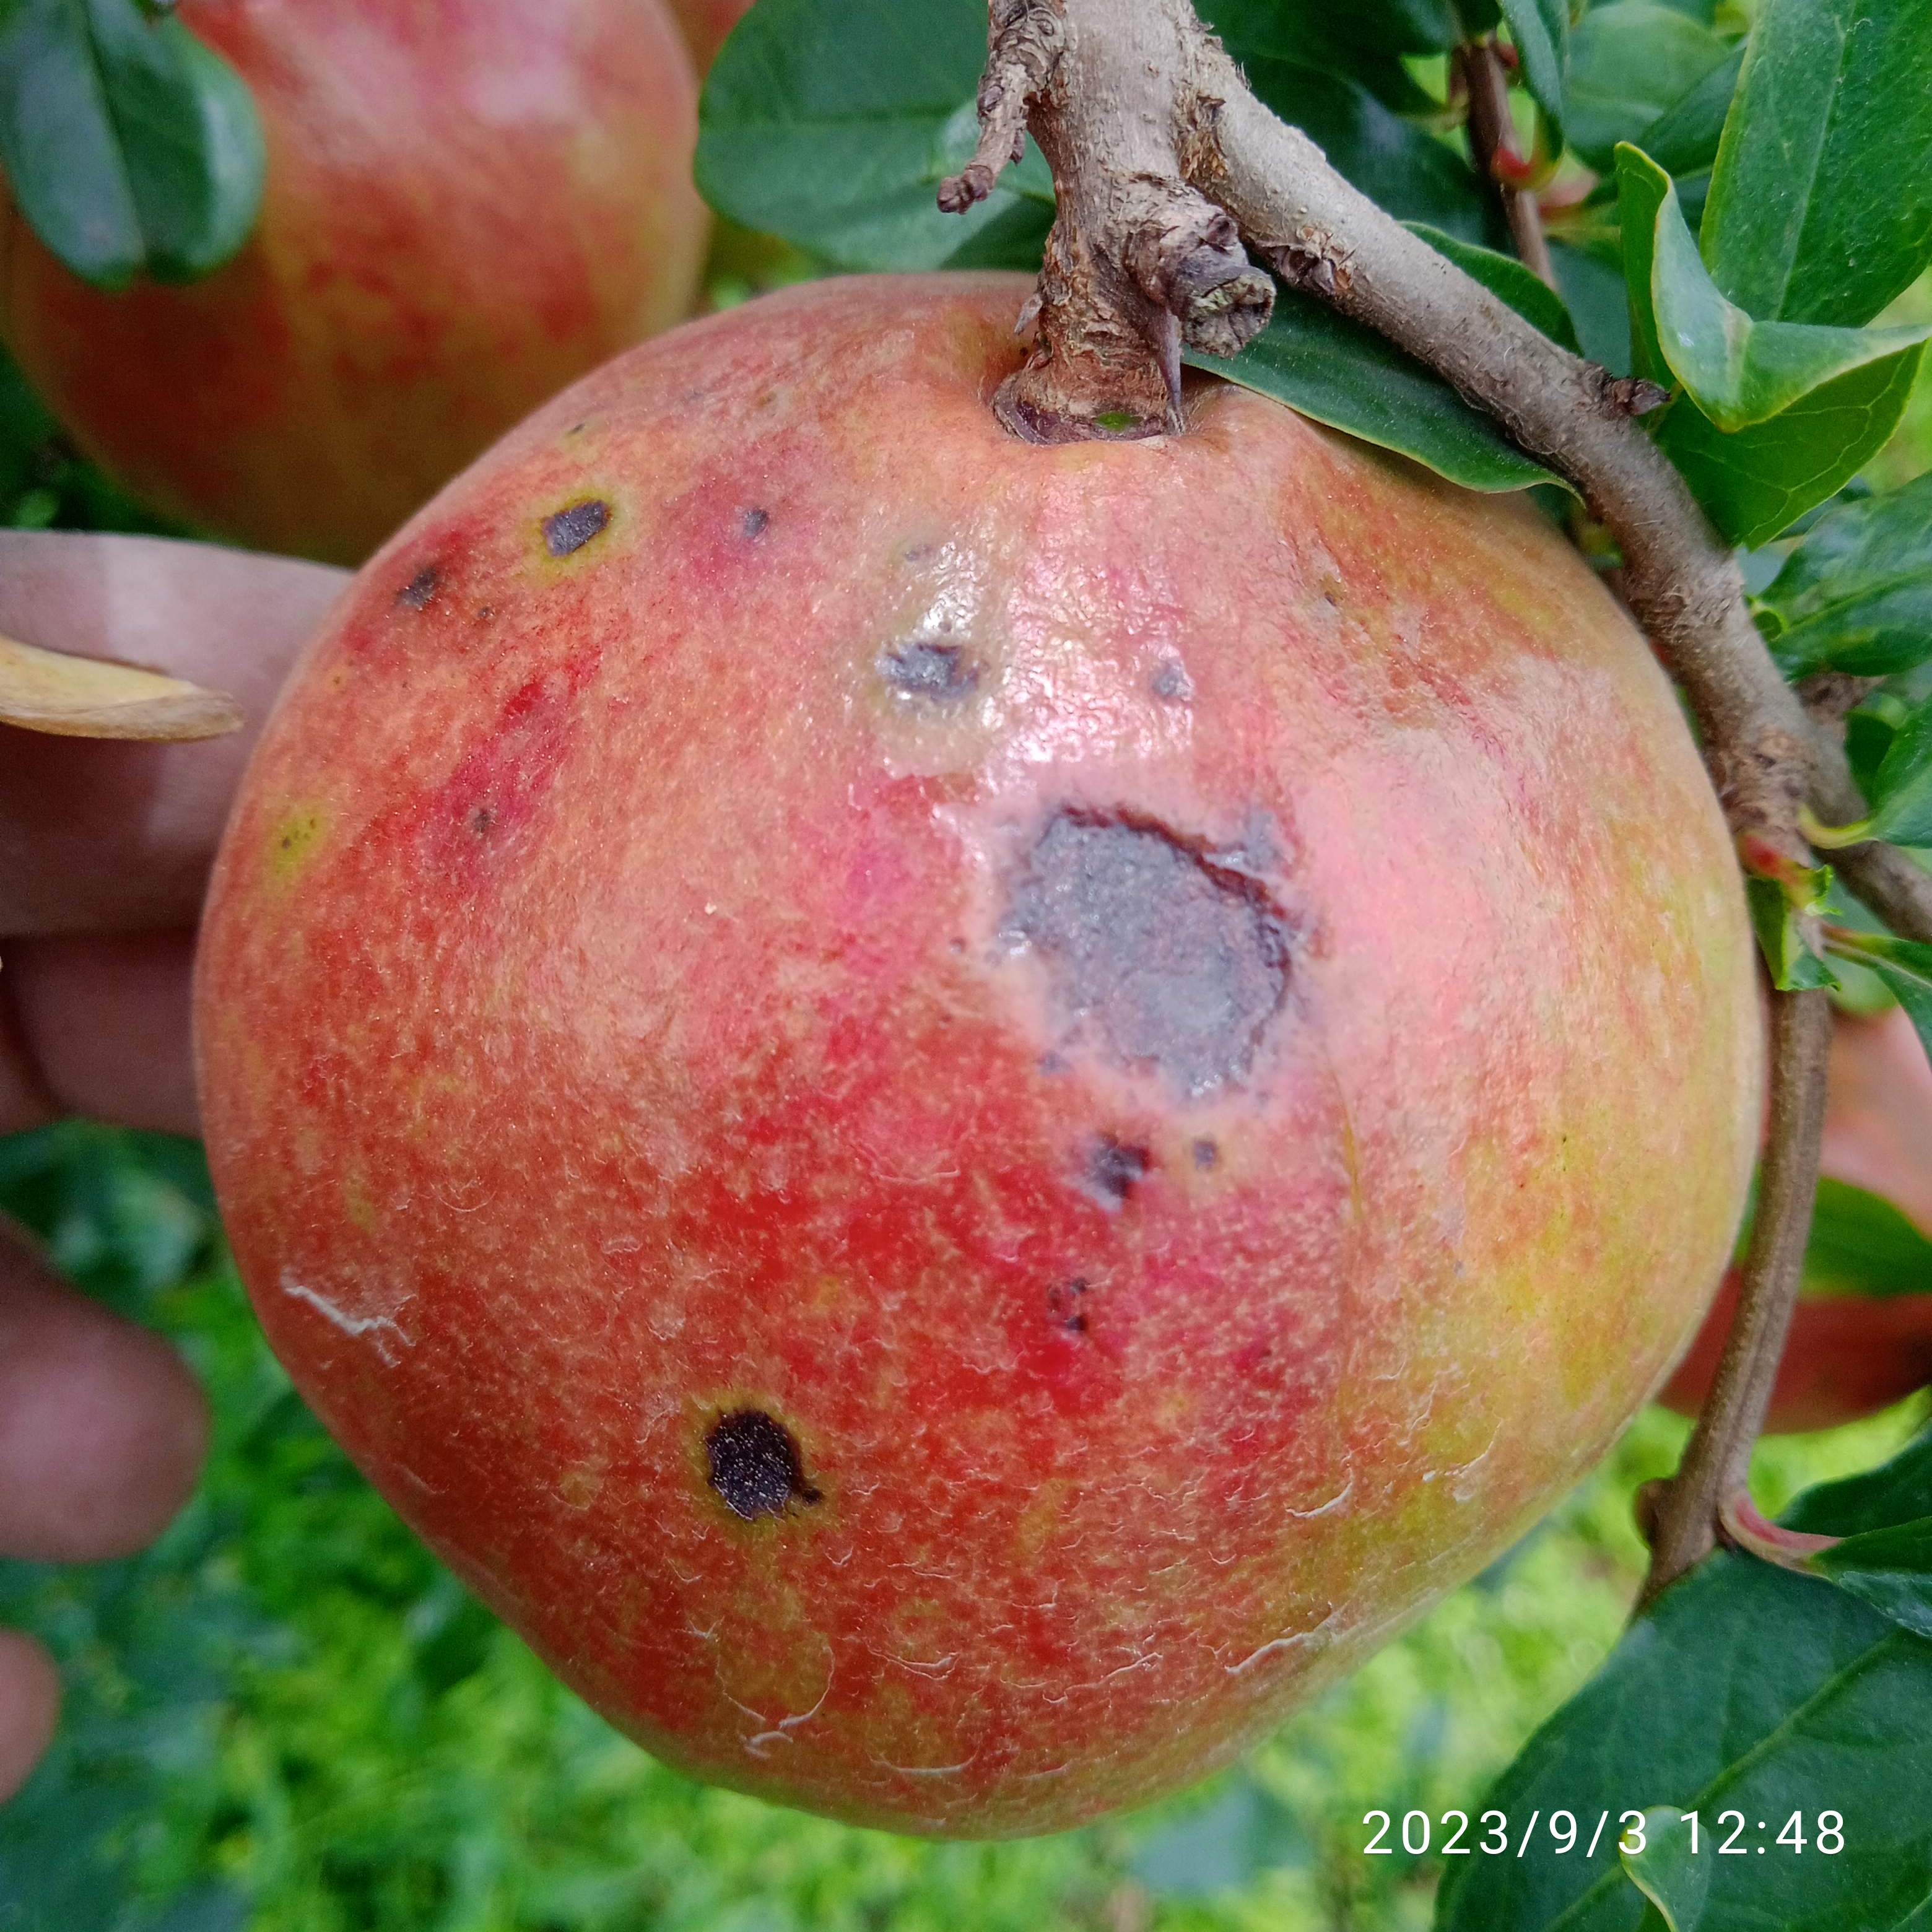
Label: Anthracnose